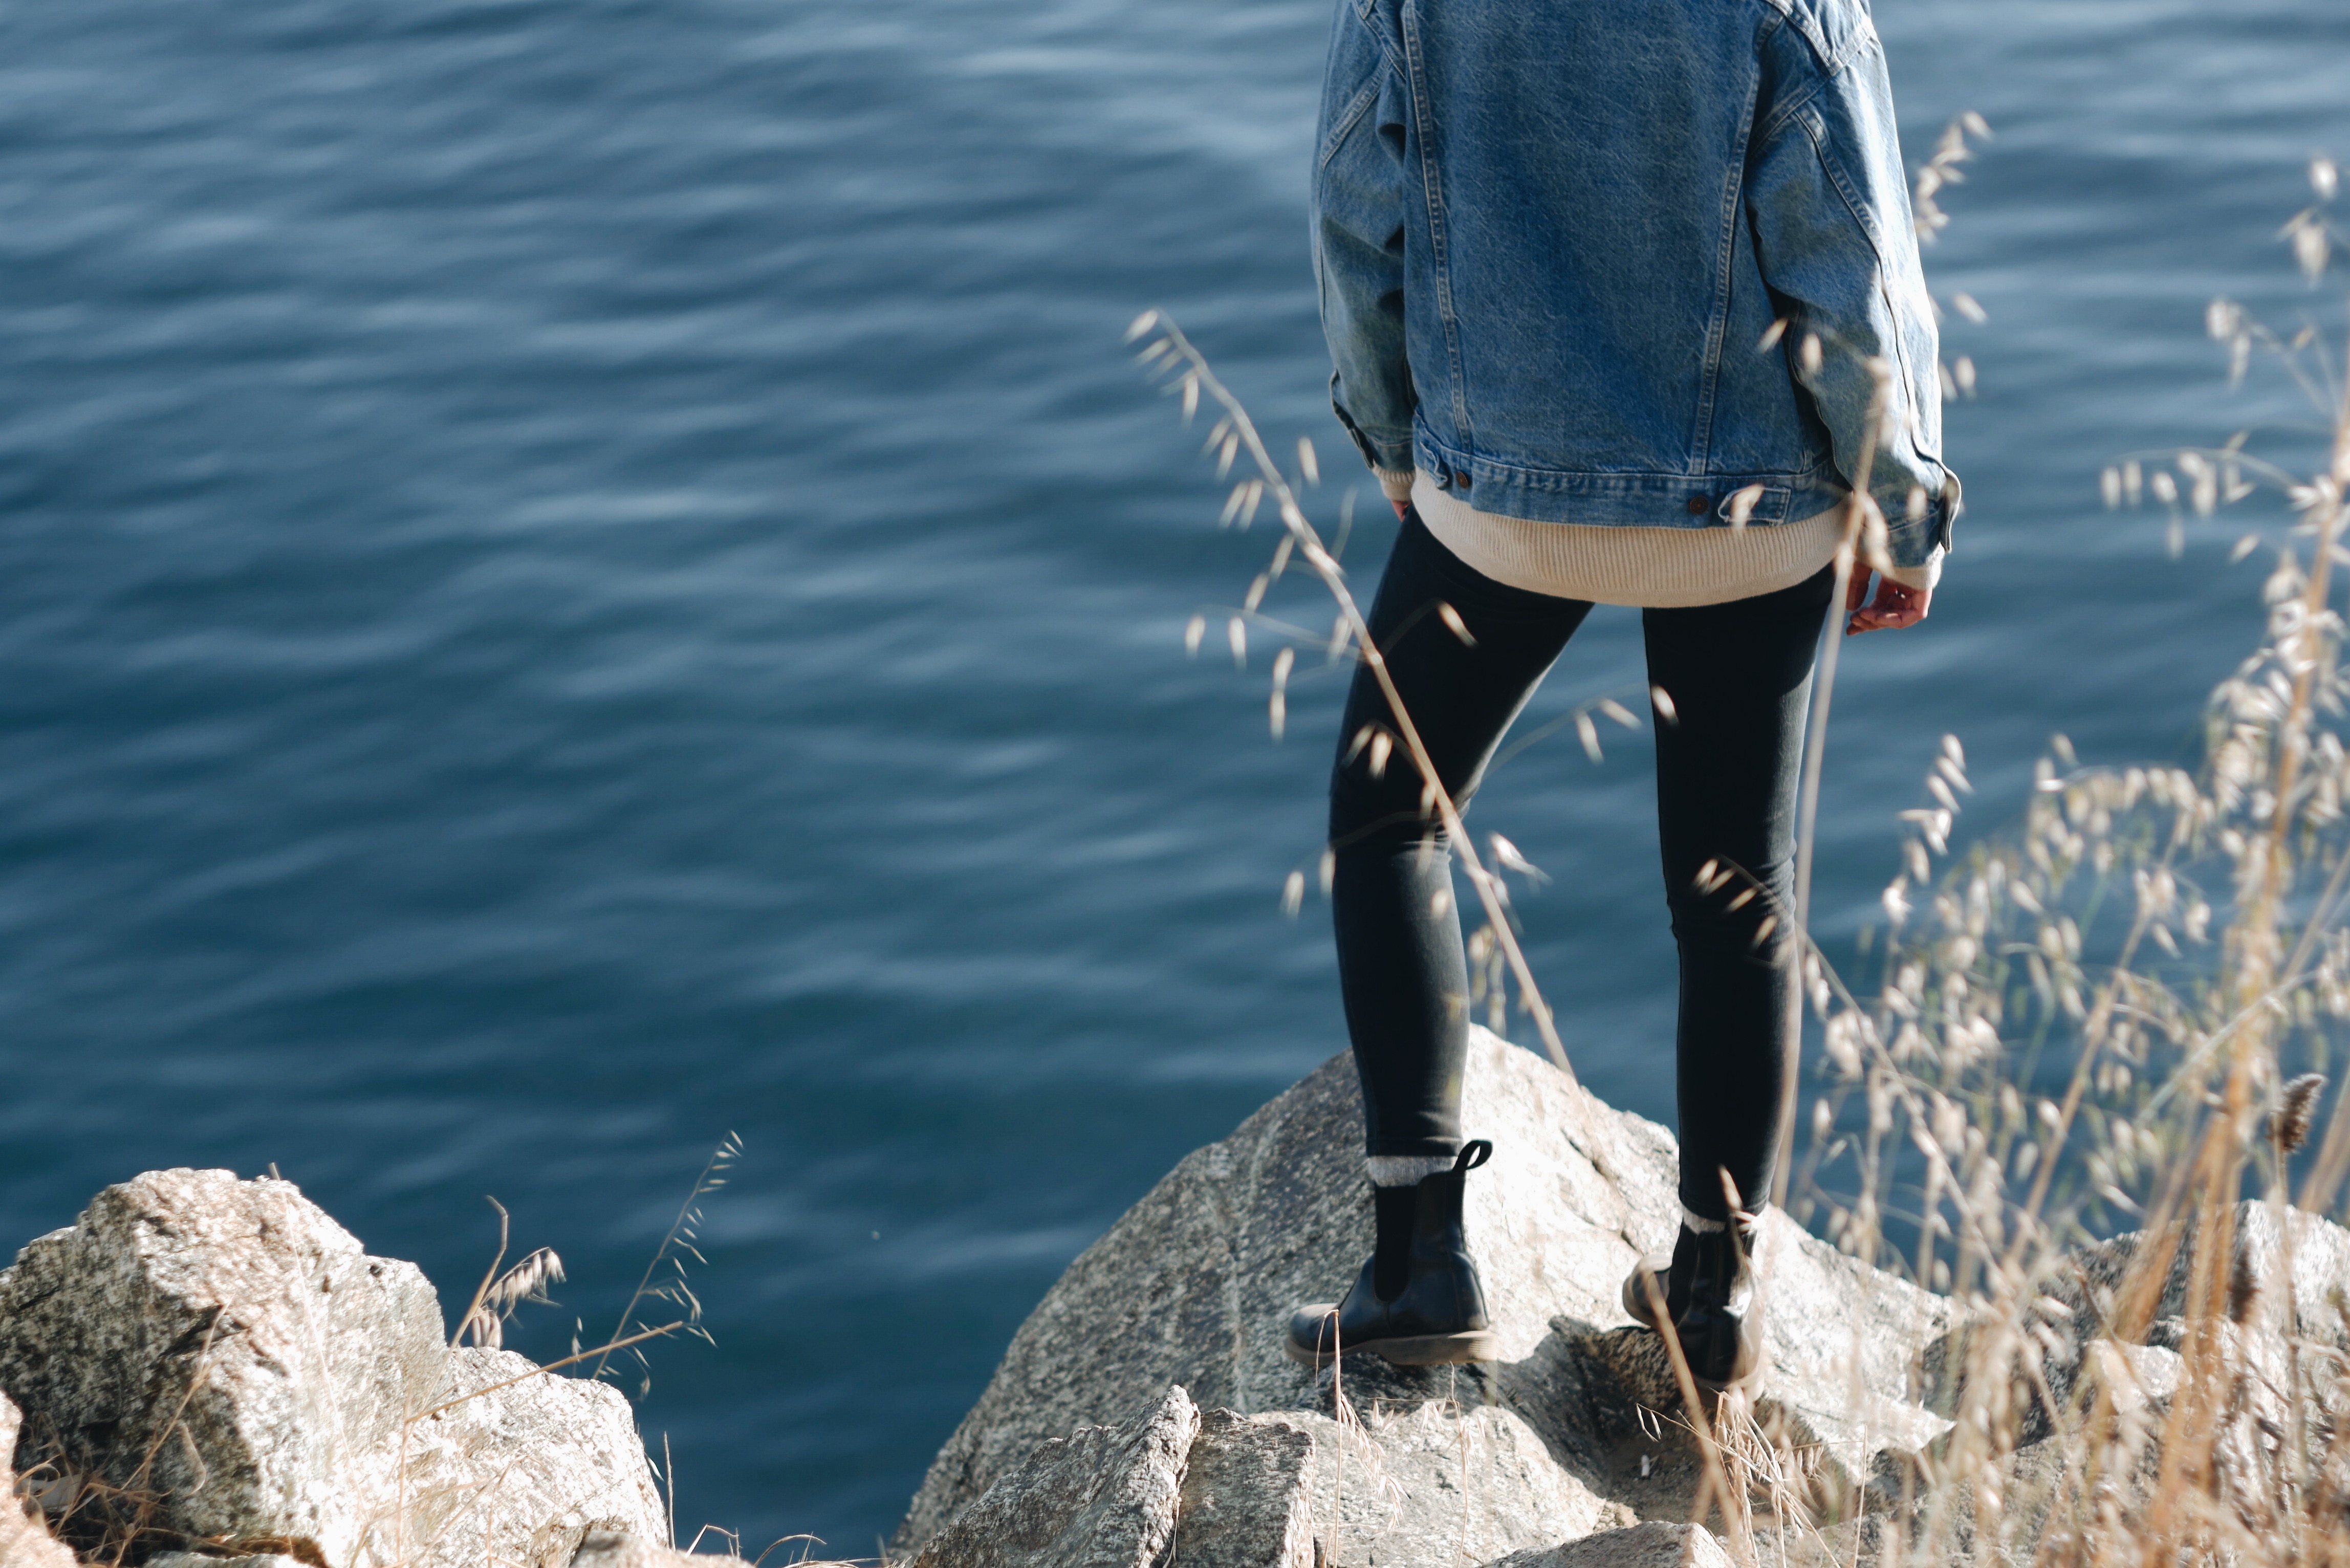
sea, coast, water, ocean, person, woman, shore, lake, reflection, fishing, terrain, rocks